Hun subculture

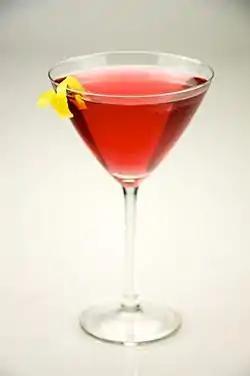
Cocktails such as the cosmopolitan are popular with the huns.

"Hun culture" ("hun" or "hon"), originating from the term of endearment "honey", celebrates "naff" and deifies soap actors, reality TV icons and female pop stars. The culture mixes nostalgia, camp humour and irony-laced national pride. "The Guardian" wrote: "If American social media influencers are preened, puckered and always on sponsored holidays, huns are sloppy, sarcastic and off on their "holibobs"." The culture has encouraged the creation of social media accounts such as Loveofhuns, Huns and Giggles, and Hunsnet (a word play of Mumsnet), celebrating "huns". Comedian Jack Rooke made references to several "huns" in his Channel 4 sitcom "Big Boys", including television presenter Alison Hammond, "Big Brother 6" housemate Makosi Musambasi, and "The X Factor" contestant Gamu. Rooke said: "I support hun culture because it's like, no, we’re going to celebrate these women that 15 years ago would just be constantly slagged off in the press."